Buddhist art in Japan

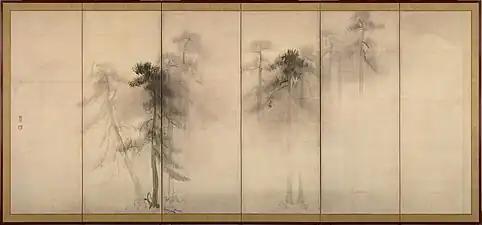
Left panel of the by Hasegawa Tōhaku, c.1595

Another style which developed in the Muromachi period is Shigajiku (詩画軸). This is usually a painting accompanied by poetry and has its roots in China, where painting and poetry were seen as inherently connected. This style grew out of literary circles, an artist would usually be given a subject to paint and the poets would write accompanying verses to be written above the work. A famous example is the scroll "Catching a Catfish with a Gourd" (Hyōnen-zu 瓢鮎図) located at Taizō-in, Myōshin-ji, Kyoto. Created by the priest-painter Josetsu, it includes 31 verses of many Zen priests inscribed above the painting.